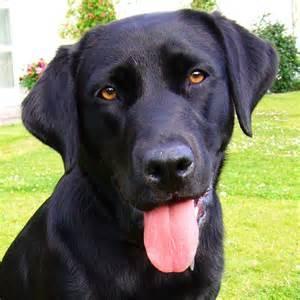
dog